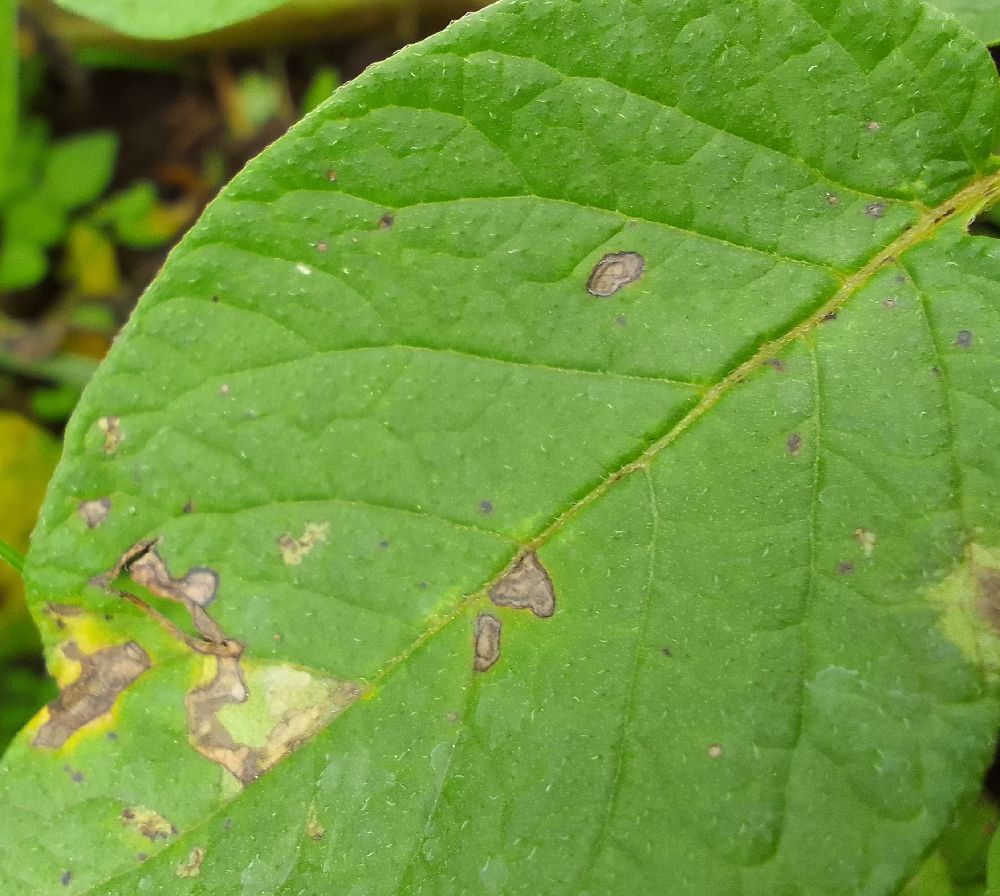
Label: Early blight